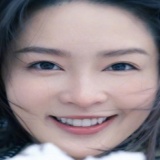
diễn viên Lý Thấm